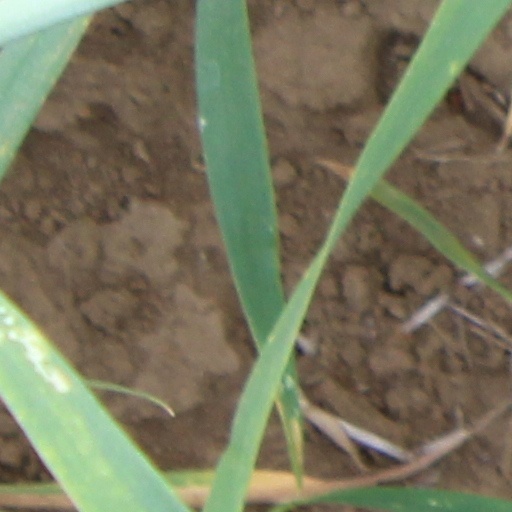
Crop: wheat